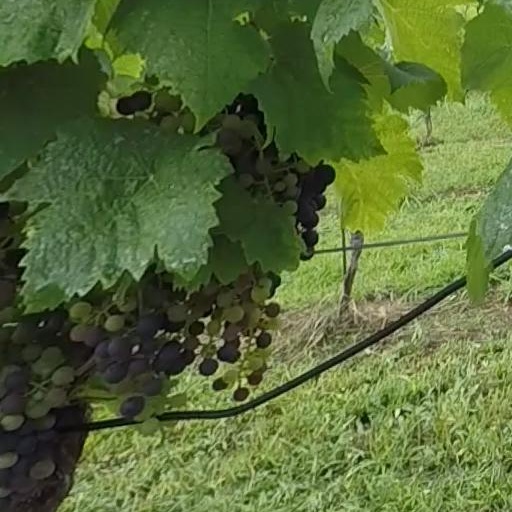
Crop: grape